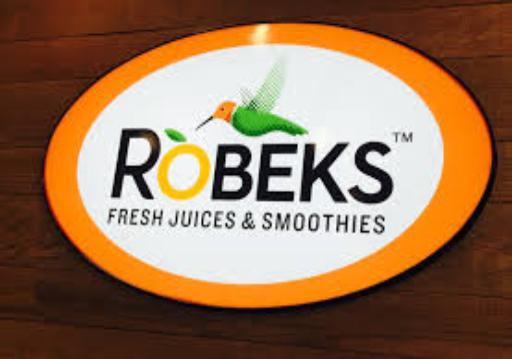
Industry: Food